Bujar Bukoshi

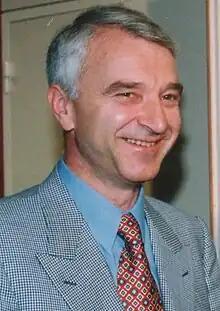
Bukoshi in 1994

Bujar Bukoshi (13 May 1947 – 10 June 2025) was a Kosovar politician who served as the prime minister of the Republic of Kosova from 1991 to 2000. He served as the Minister of Healthcare in Kosovo.